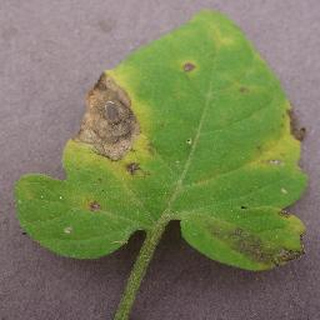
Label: tomato_septoria_leaf_spot